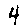
Label: 4